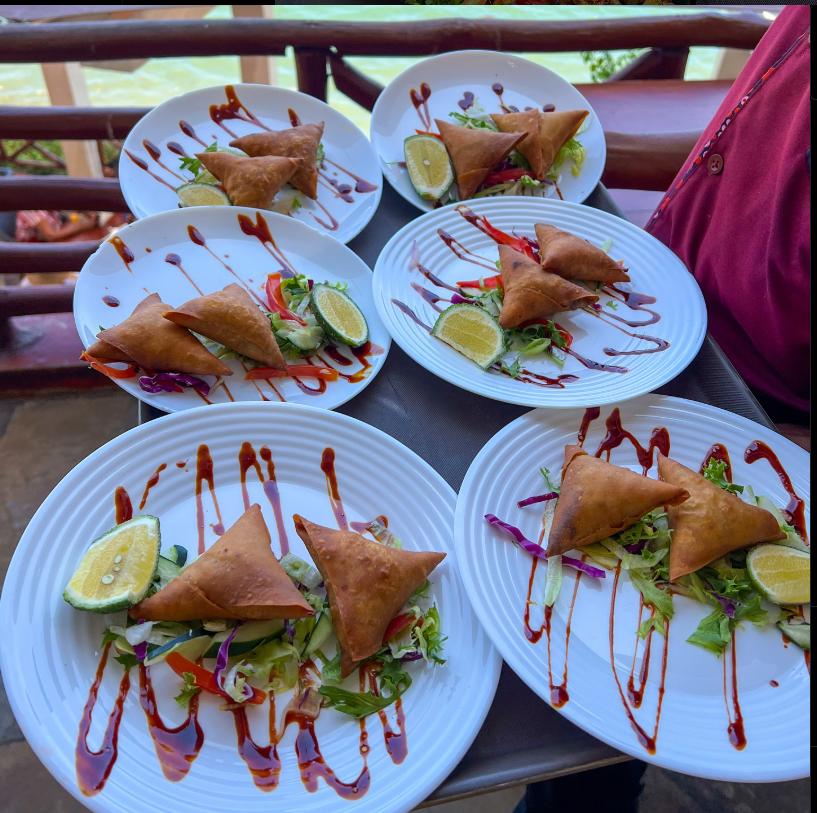
Kwenye meza kunayo masahani sita ya rangi nyeupe. Ndani yake yakiwa na chakula chenye pembe tatu kwa jina la sambusa na ndimu.